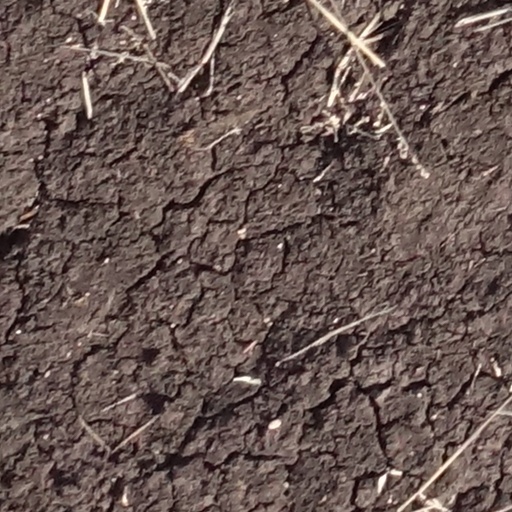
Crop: sorghum